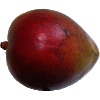
Label: red_mango